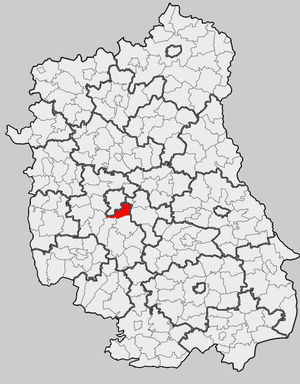
Głusk est une gmina rurale du powiat de Lublin, dans la Voïvodie de Lublin, dans l'est de la Pologne.